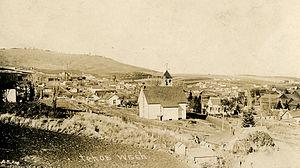
Tekoa est une ville située dans le comté de Whitman dans l'État de Washington, aux États-Unis. Elle comptait 778 habitants au recensement de 2010.